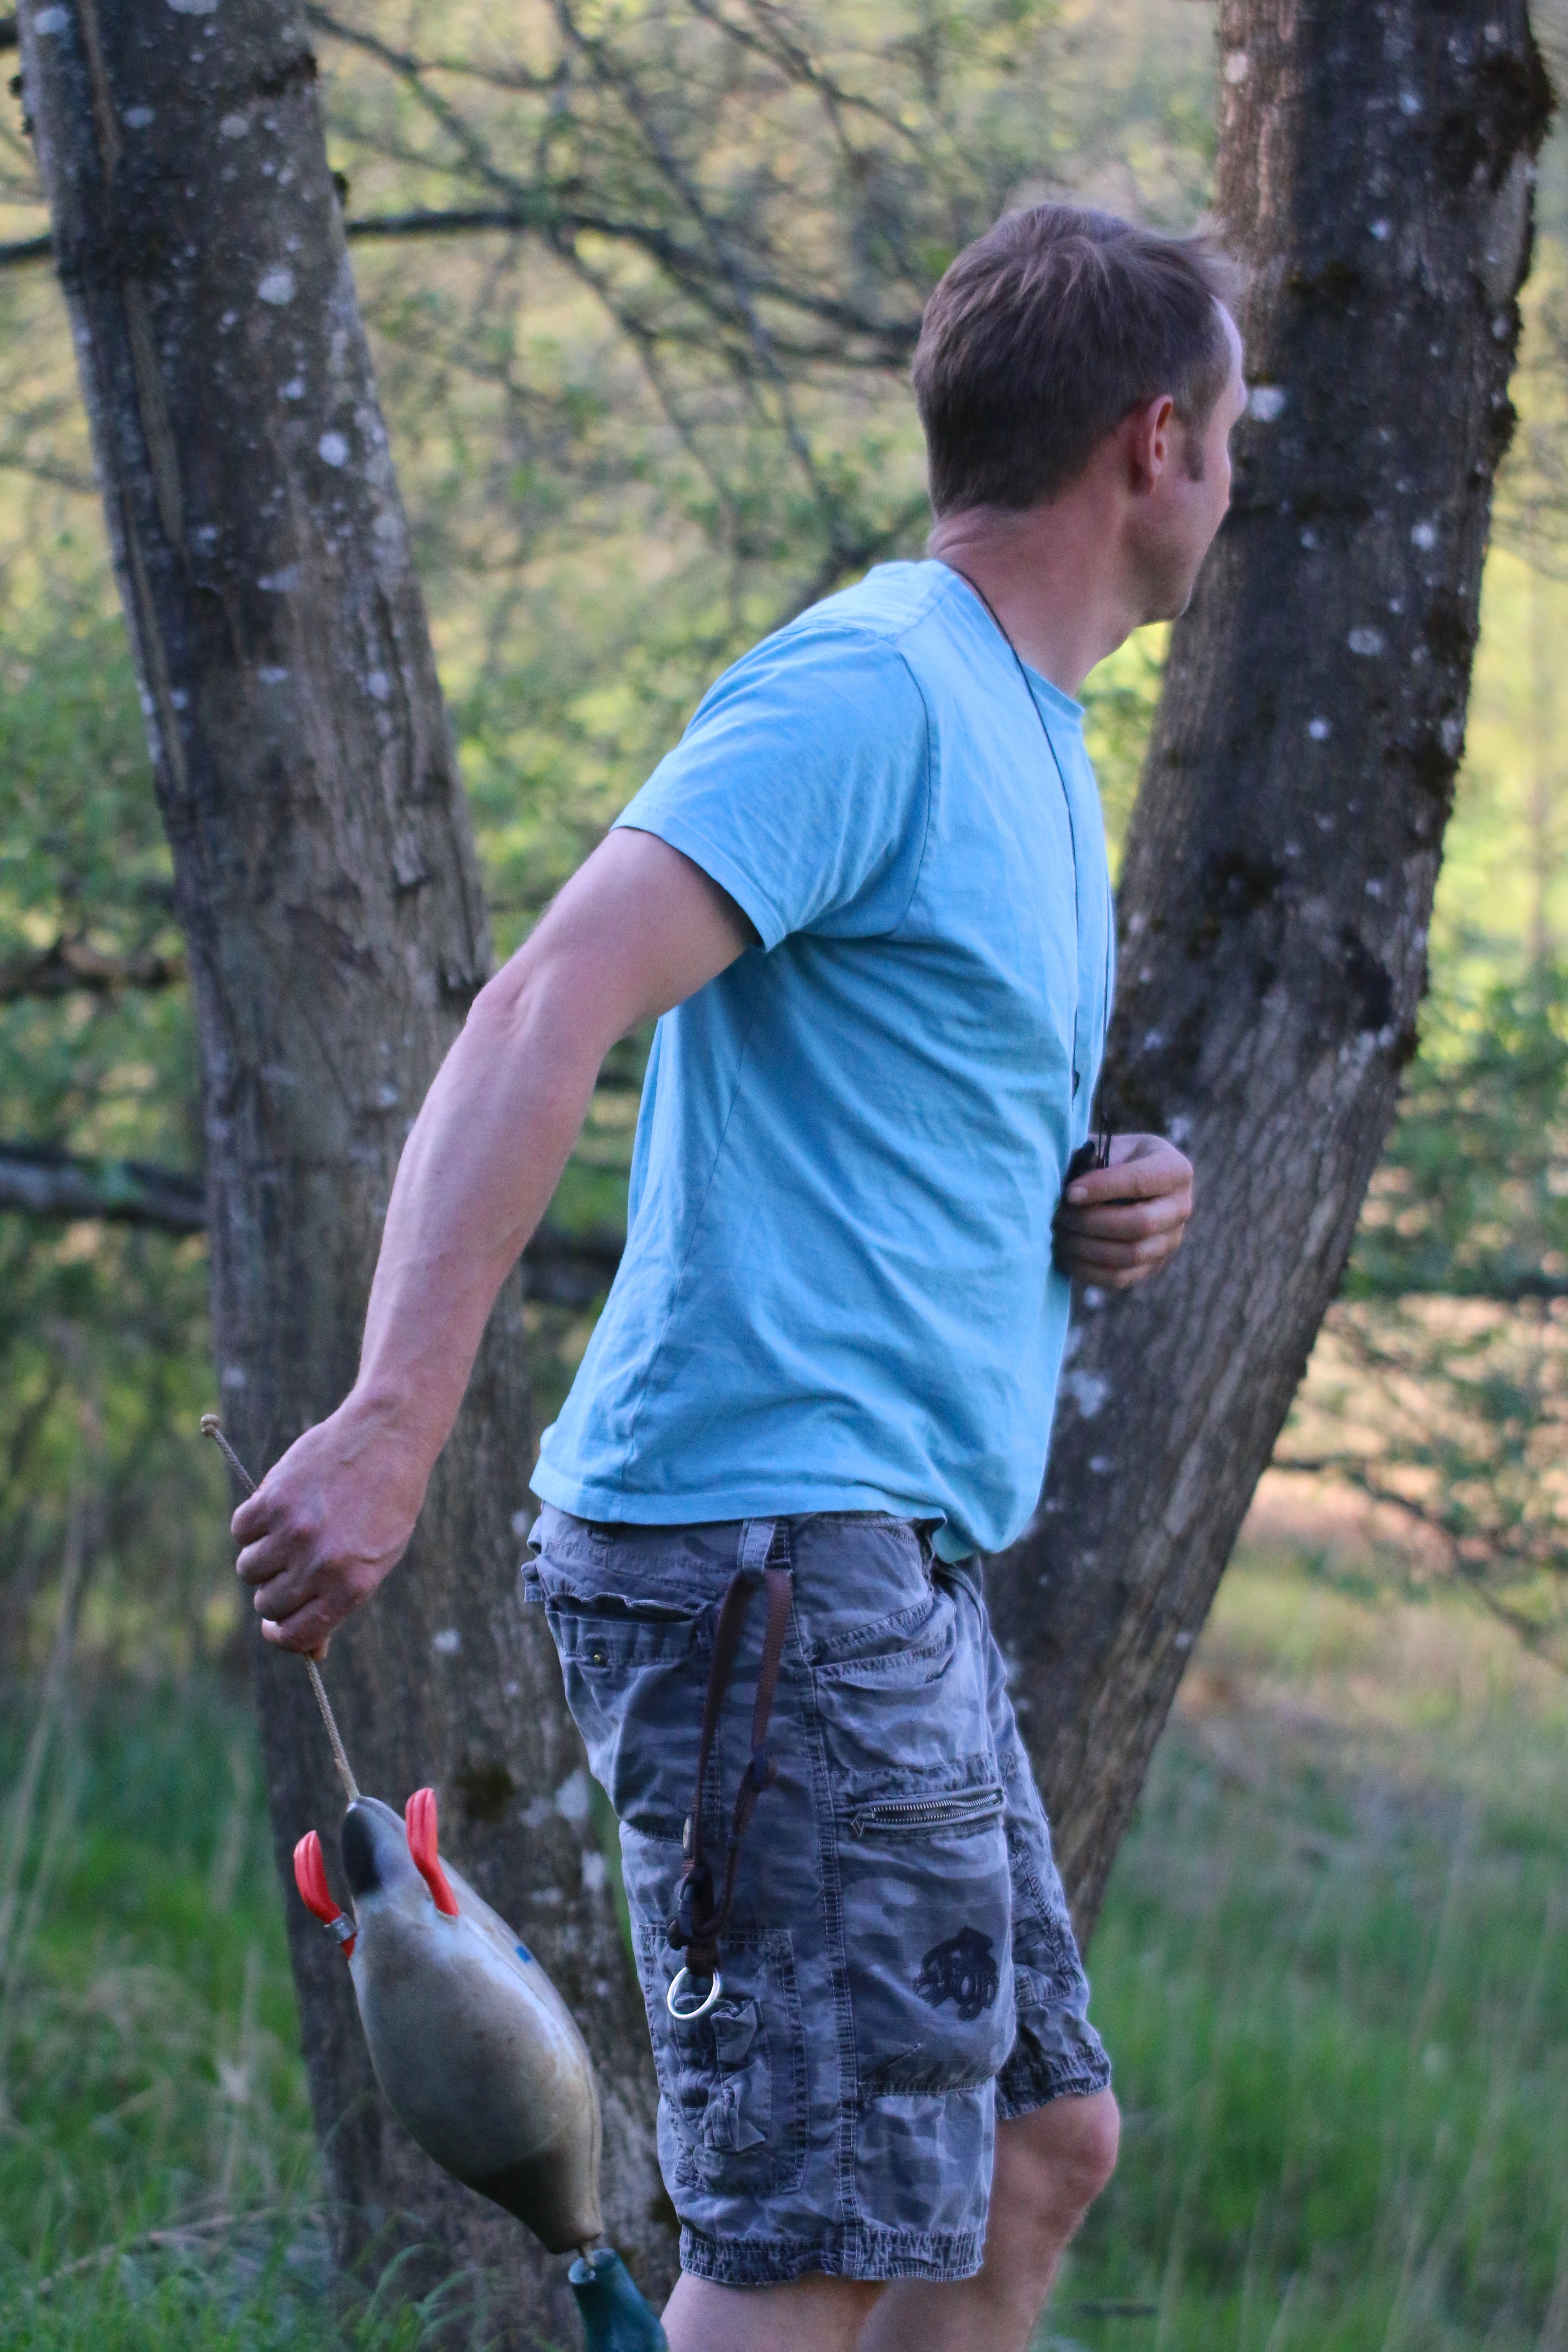
nature, boy, male, spring, sports, dog owner, dog training, plastic duck, dog whistle